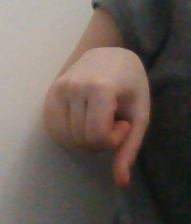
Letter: waw